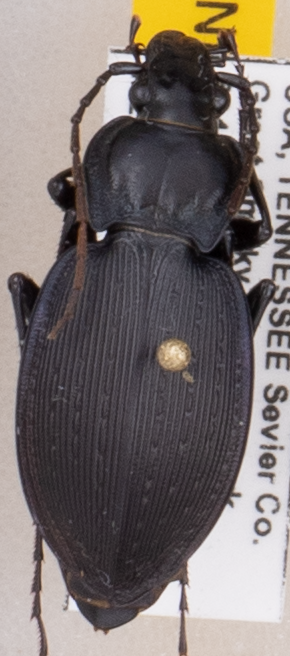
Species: Carabus goryi
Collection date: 2021-06-22
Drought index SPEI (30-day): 0.39
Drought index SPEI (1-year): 0.792
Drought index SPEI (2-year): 2.09